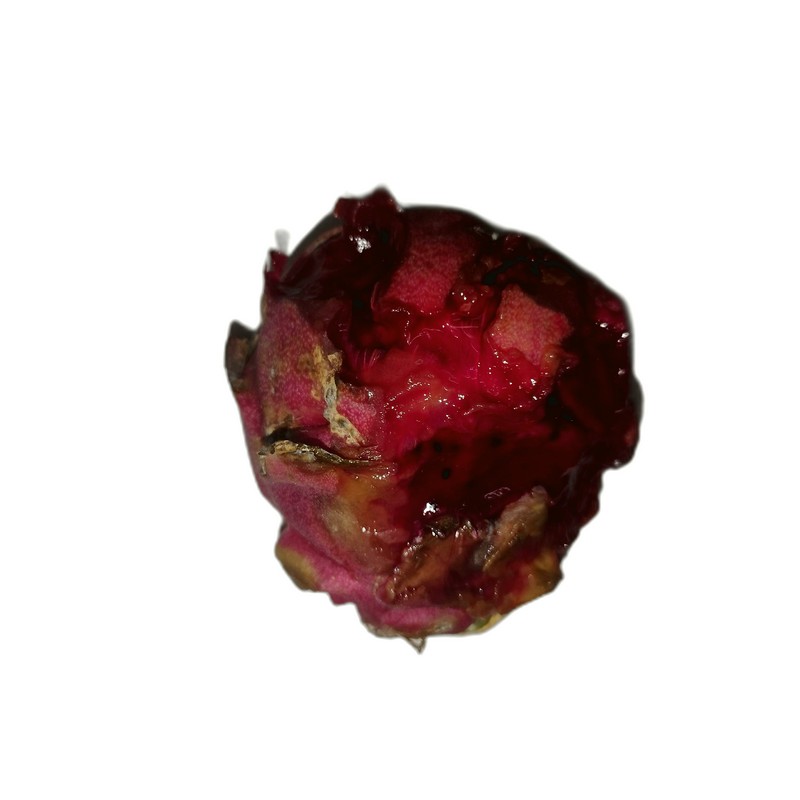
Label: Defect Dragon Fruit